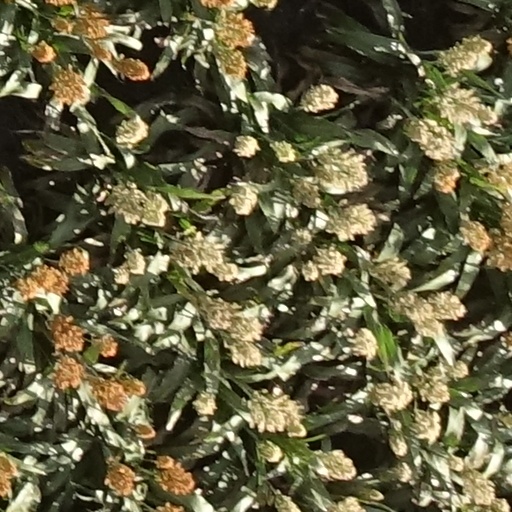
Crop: sorghum